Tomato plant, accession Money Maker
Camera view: horizontal (90 deg, fisheye); turntable rotation: 90 degrees
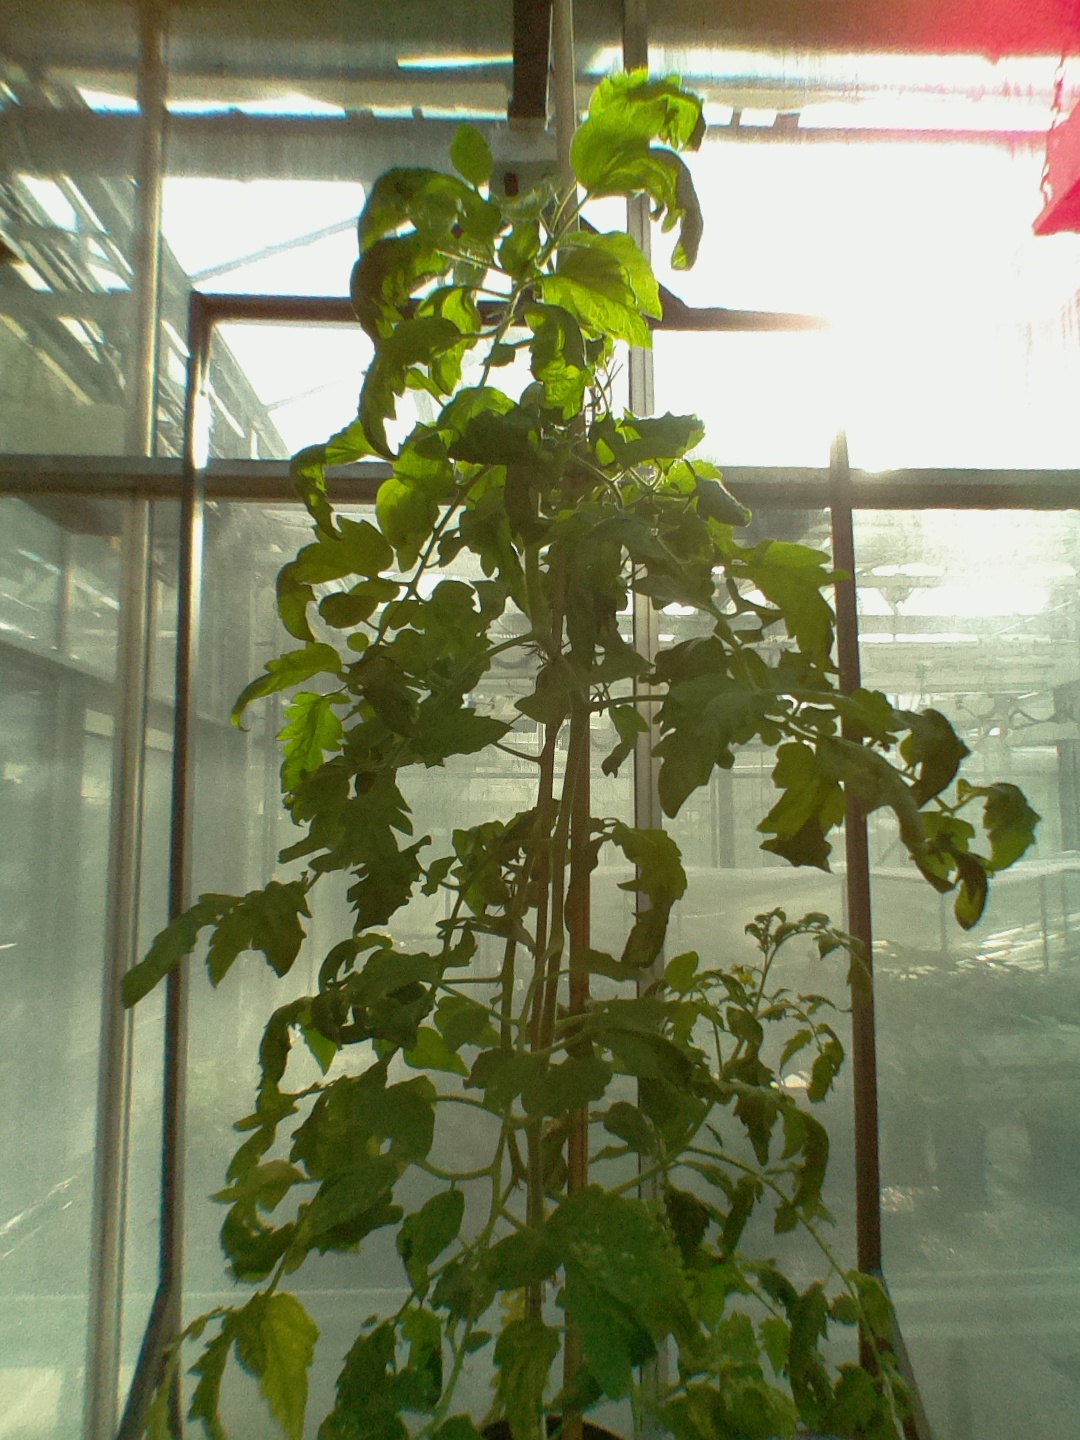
BBCH growth stage 72: 20%-30% of final fruit size